Monarchist League of Canada

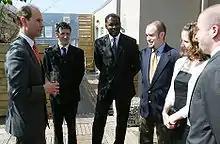
Prince Edward, Earl of Wessex speaks with members at a League reception held at the Spoke Club in Toronto, 2005.

Educating Canadians about the role of the Crown has long been one of the League's primary goals. As a supplement to provincial educational resources, the league produced and distributed "Red Boxes" (modelled after the King's own boxes in which he receives diplomatic and state papers), containing information about the Crown and related activities. Production of these toolkits ceased in 2006 to make way for a new wave of educational material.